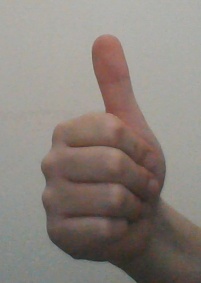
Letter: aleff